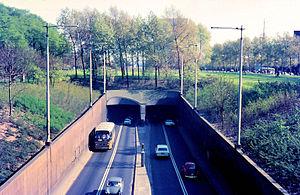
Le tunnel de la Meuse ou tunnel sous la Meuse est un tunnel sous la Nouvelle Meuse à Rotterdam aux Pays-Bas